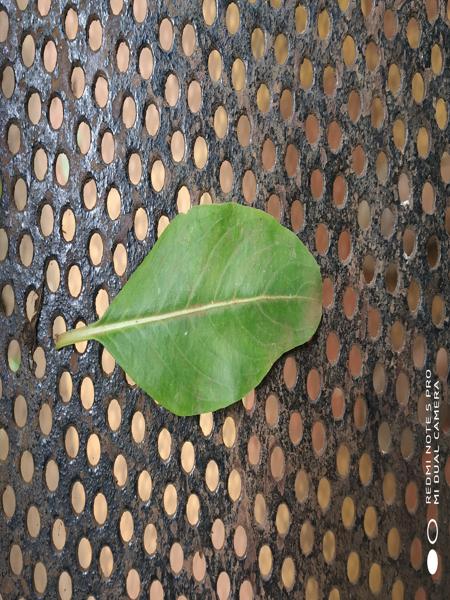
Plant: Catharanthus